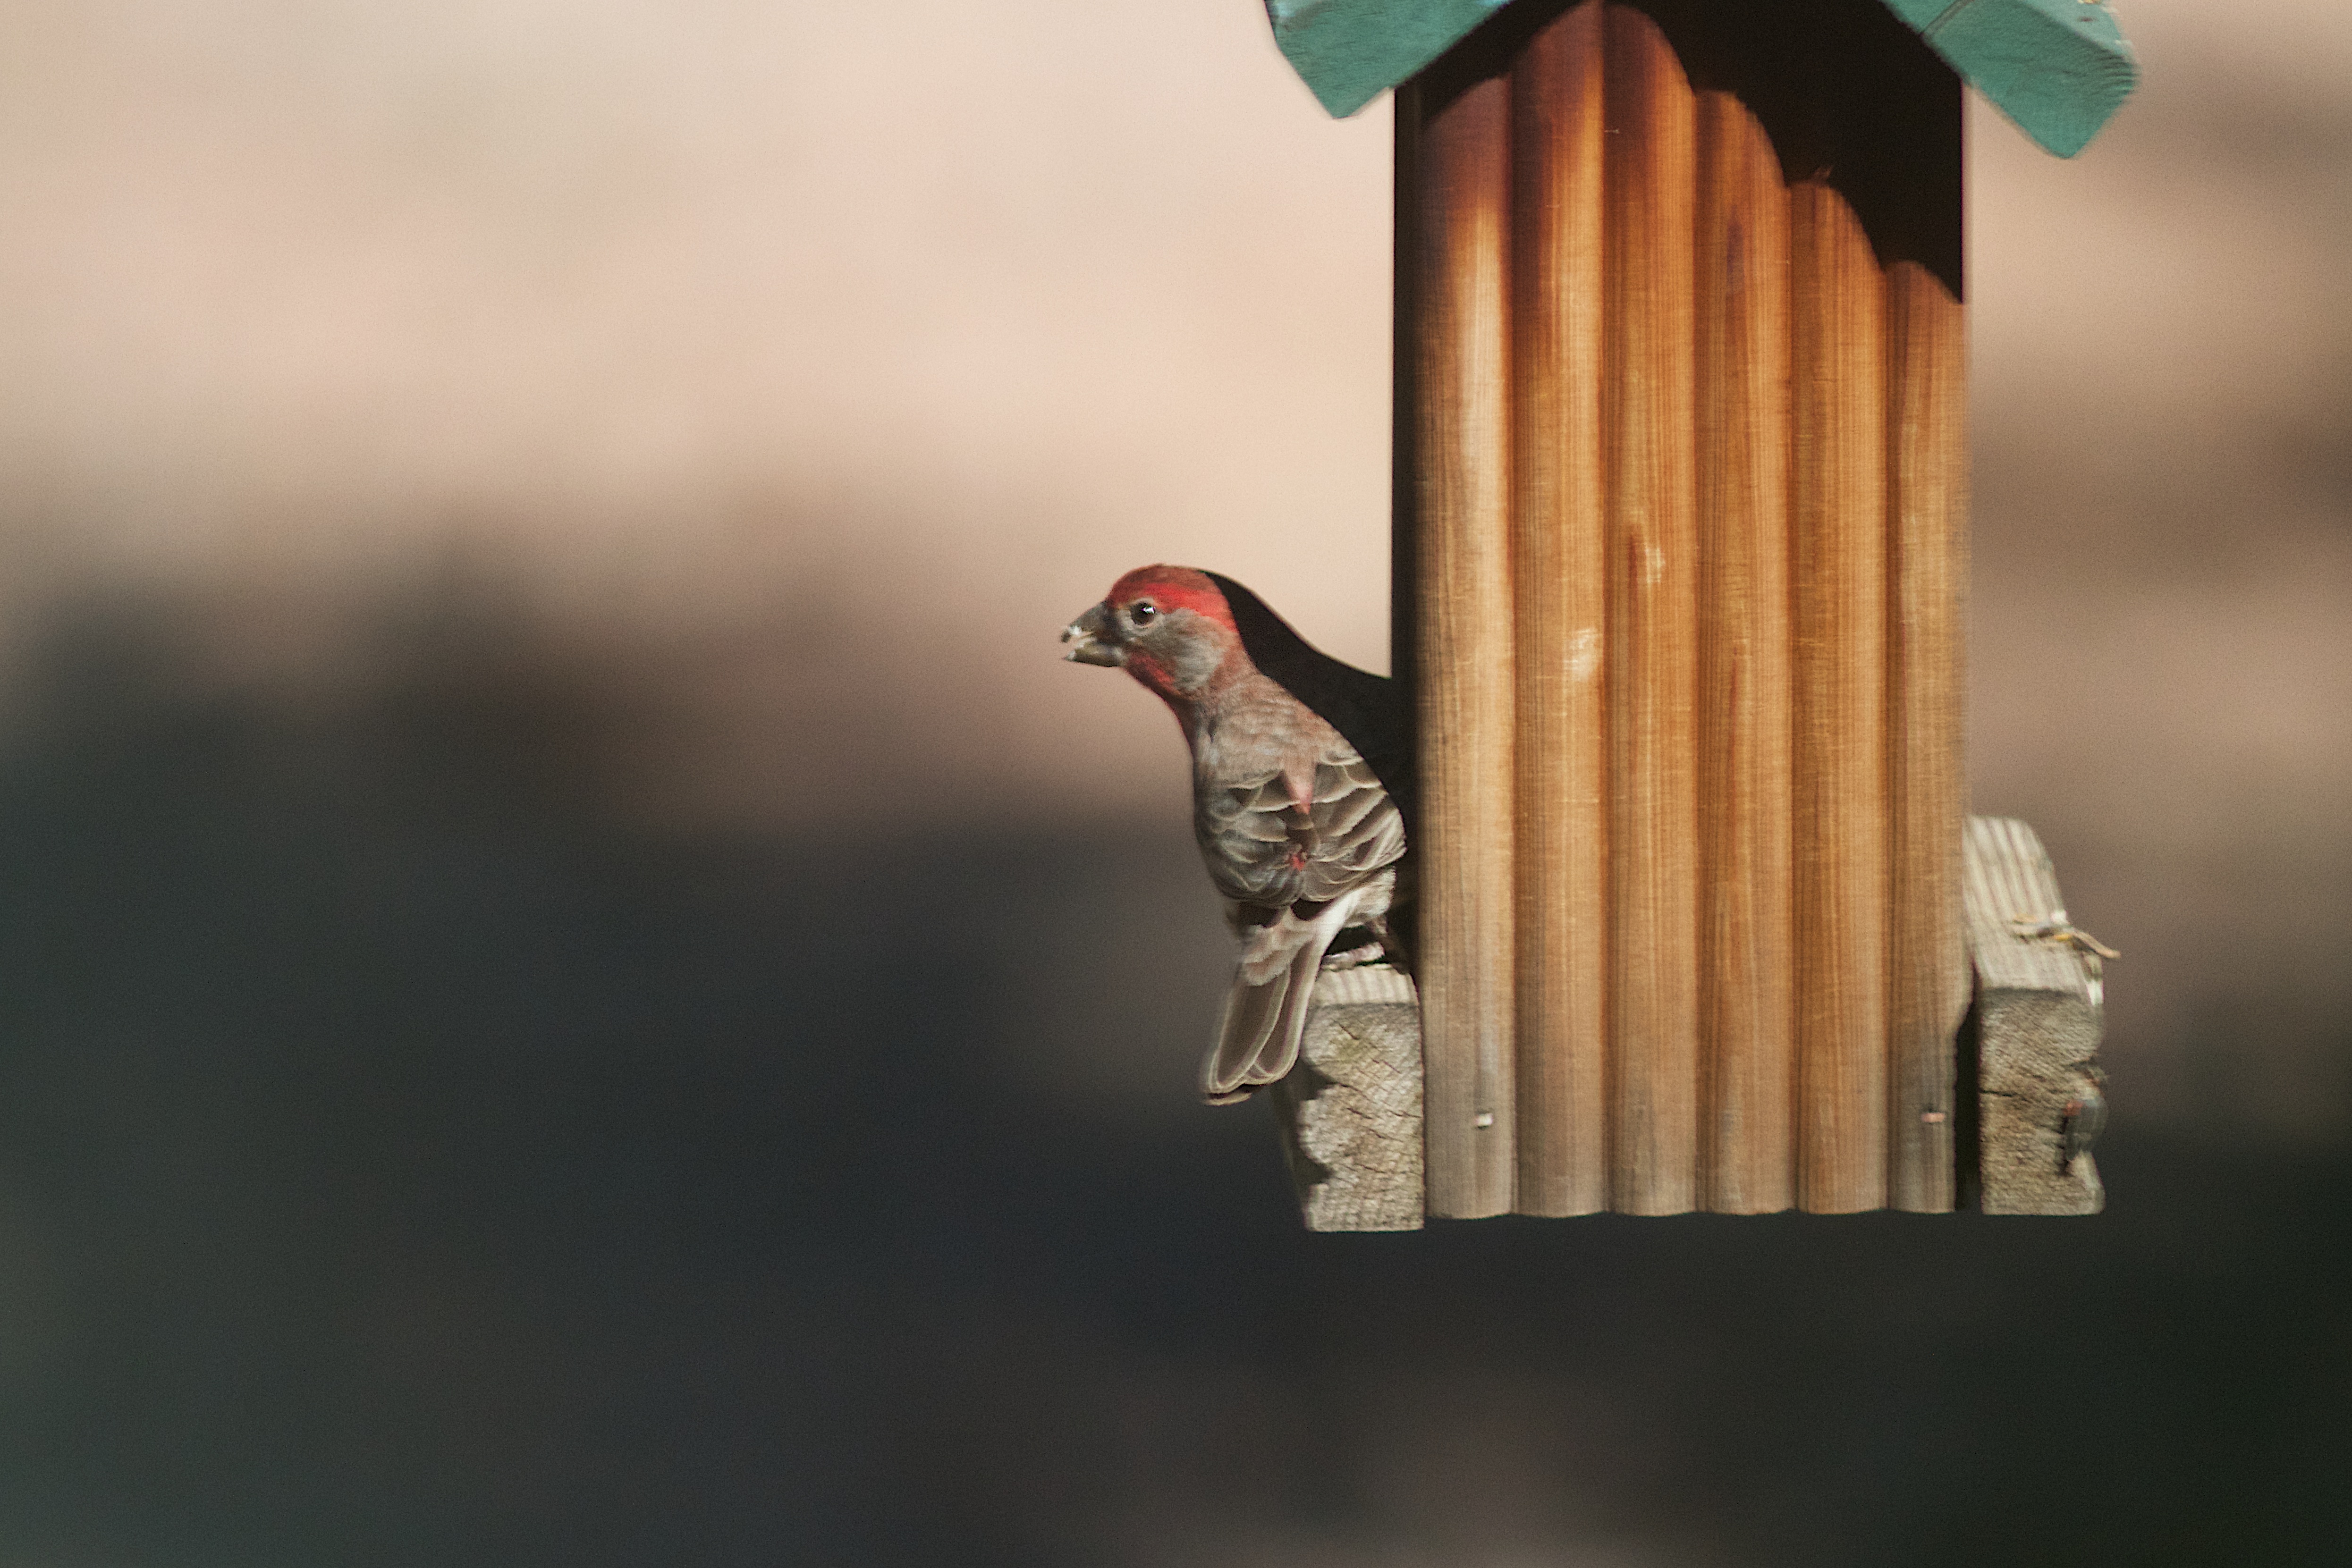
bird, wing, beak, fauna, vertebrate, perching bird